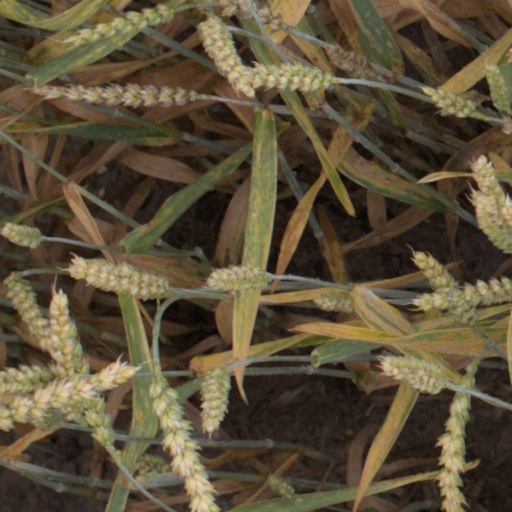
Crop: wheat